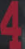
Number: 4